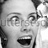
Emotion: surprise